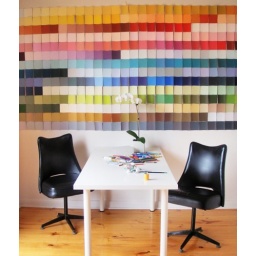
The ever changing art wall in my house